José Luis Blanco

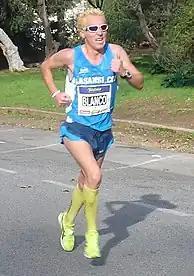
Blanco in 2008

José Luis Blanco Quevedo (born 3 June 1975 in Lloret de Mar) is a Spanish middle-distance runner who specialized in the 3000 metres steeplechase. Blanco won a silver medal in this event at the 2006 European Championships and the bronze medal at the 2010 European Championships, later being stripped of the latter.